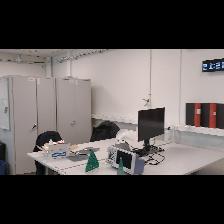
Label: NonHuman